Community emergency response team

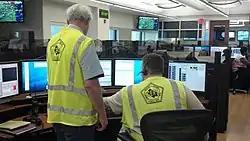
Arlington Community Emergency Response Team (CERT) provided back-up support to the county's 911 system.

Many CERT programs also provide training in amateur radio operation, shelter operations, flood response, community relations, mass care, the ICS, and the National Incident Management System (NIMS).